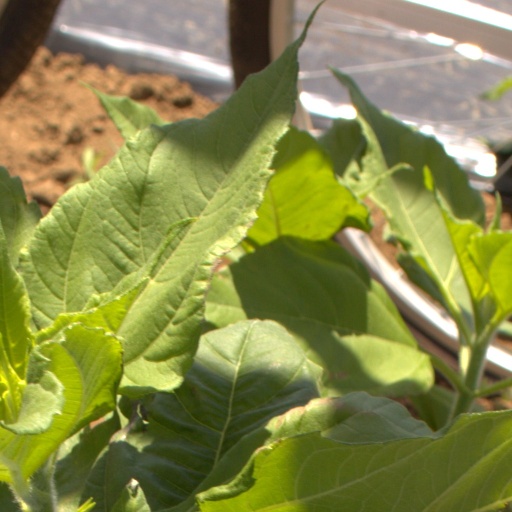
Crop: Jerusalem artichoke